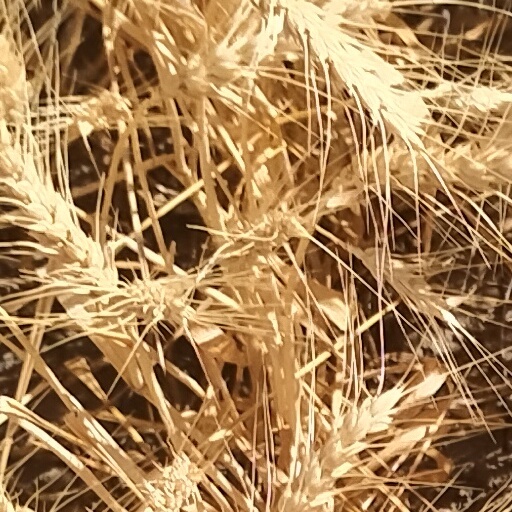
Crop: wheat